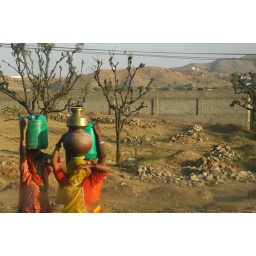
Taken from the bus window passing by